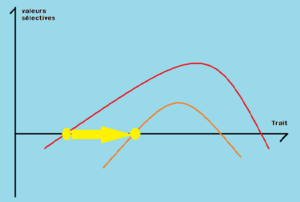
Evolution d'un trait phénotypique en fonction de sa valeur selective
La dynamique adaptative tente d'expliquer les liens entre différents mécanismes : hérédité, mutations et sélection naturelle. Par son aspect mathématique, la dynamique adaptative est un puissant outil pour la compréhension de phénomènes évolutifs passés, présents ou futurs.